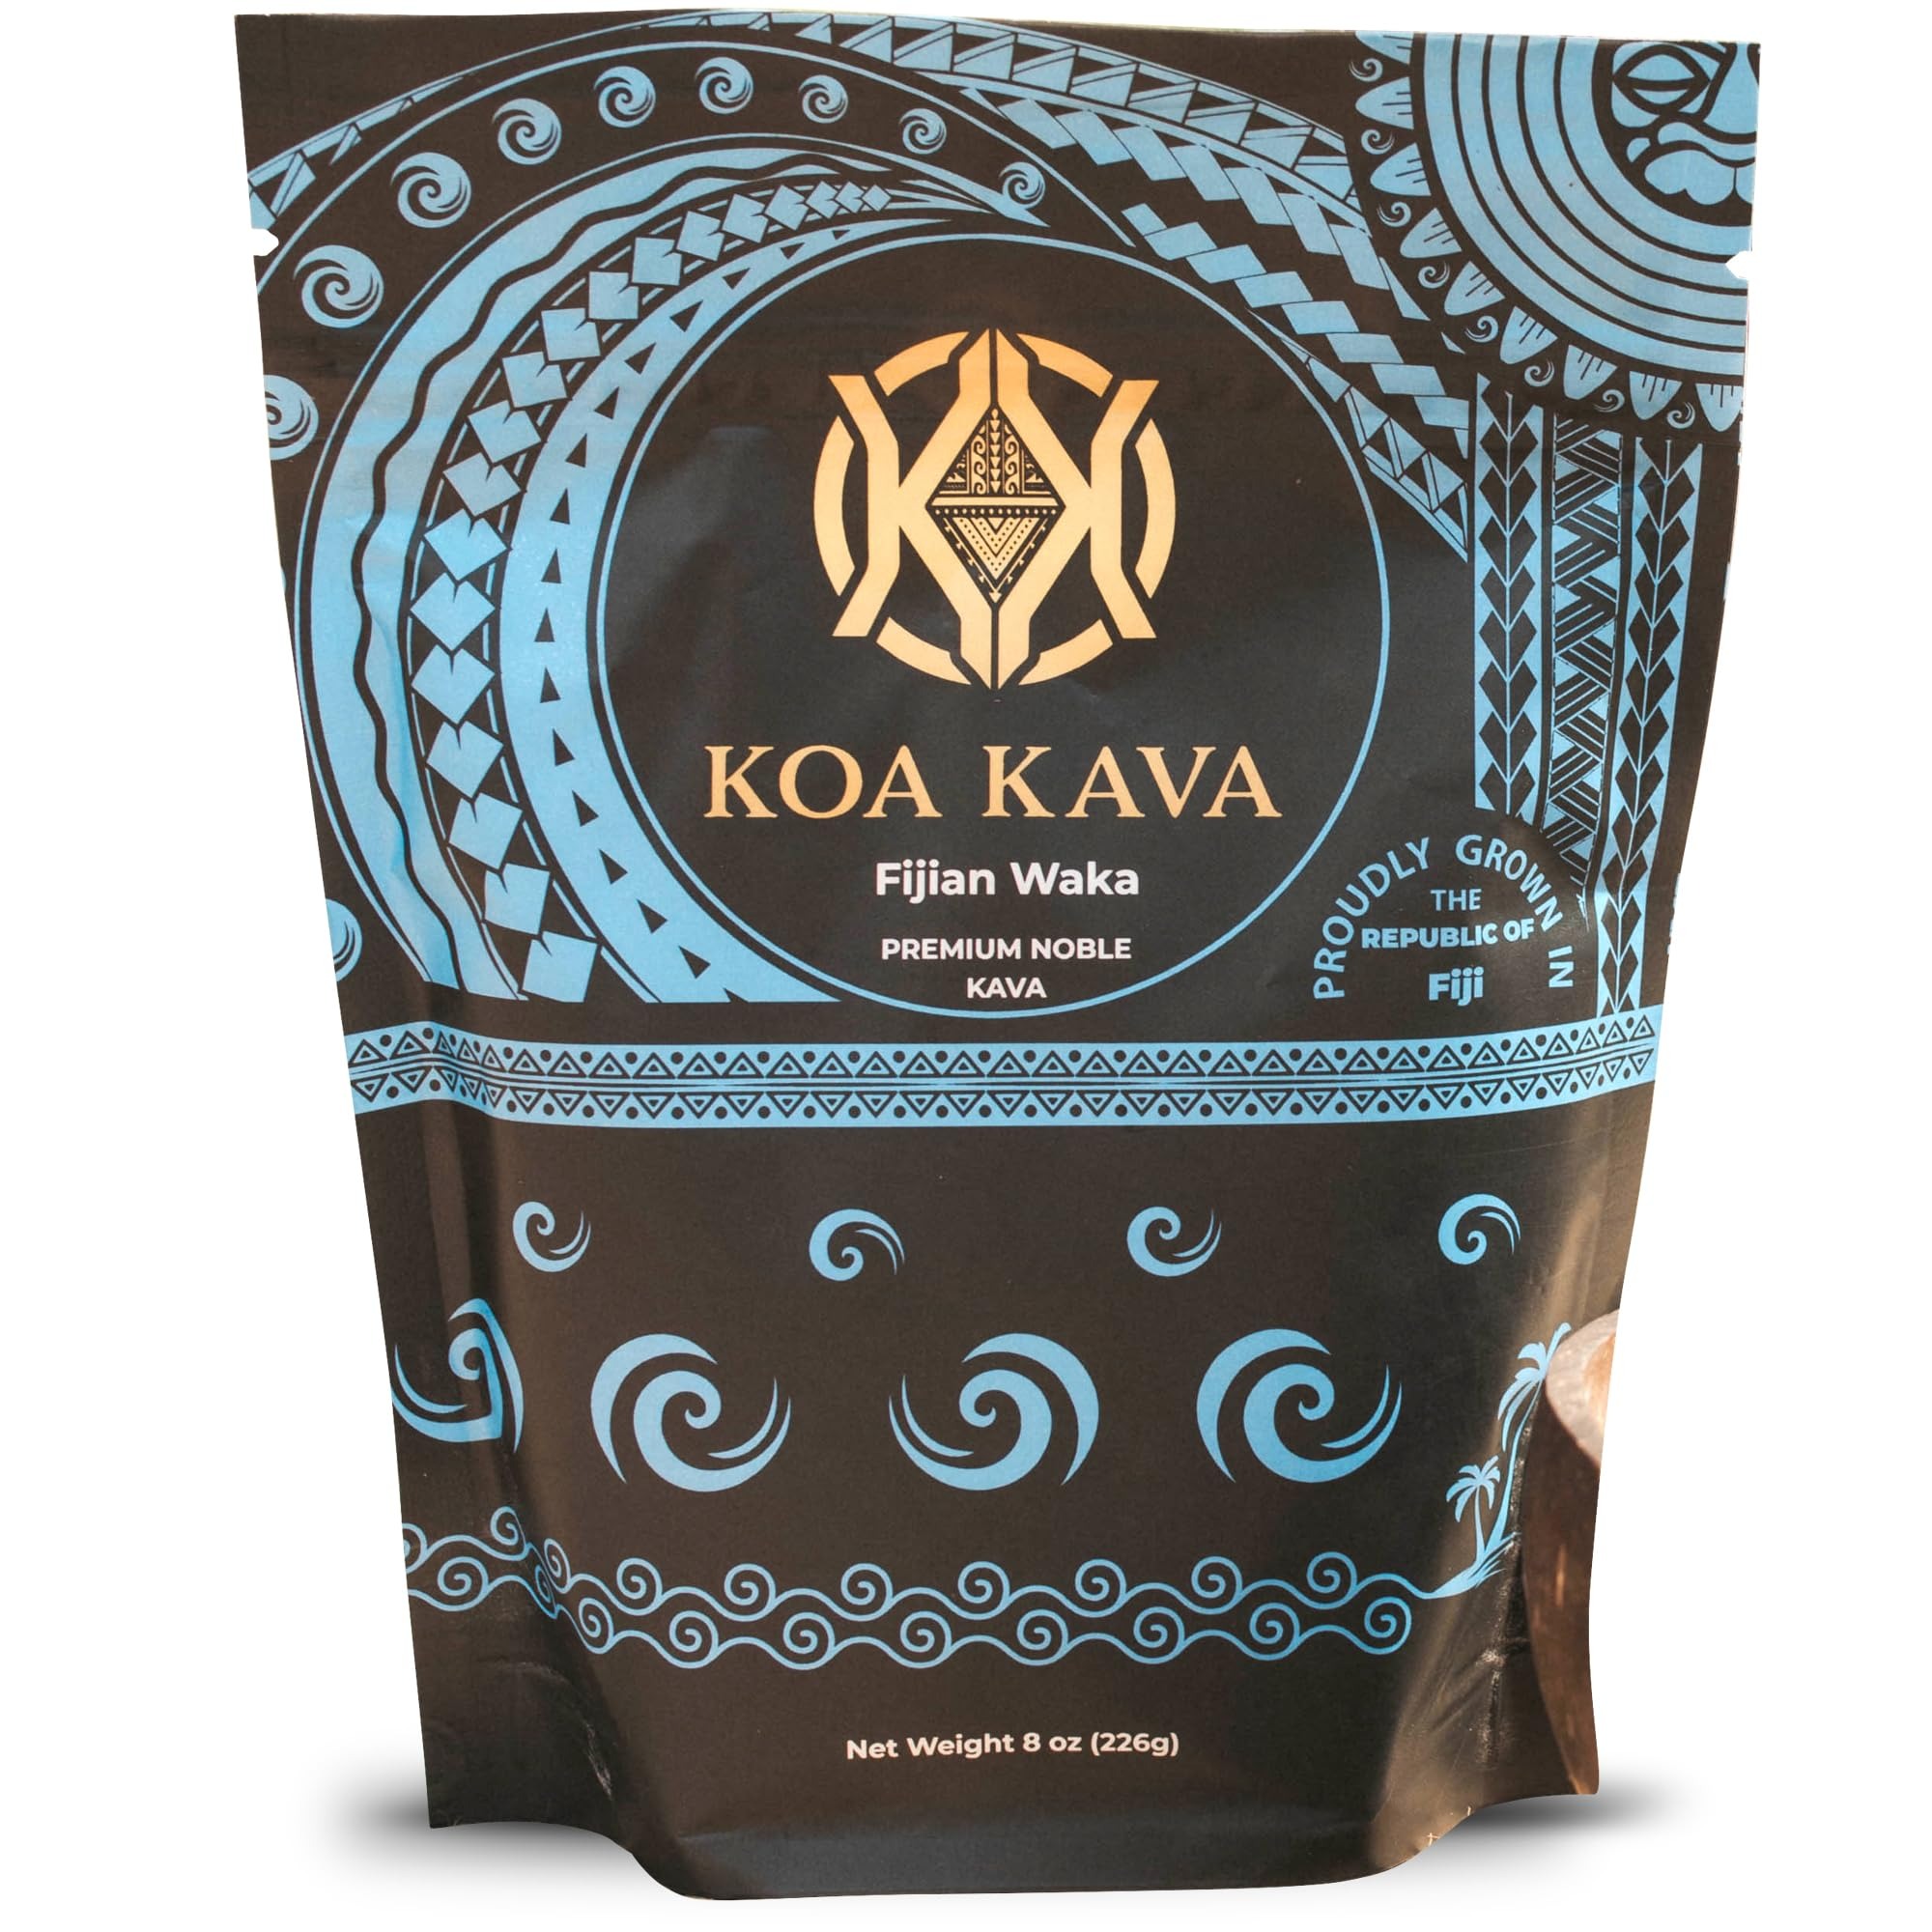
Item Name: Koa Kava Fiji Premium Noble Waka Tea - Made From Lateral Root in Savusavu, Fiji. 8 oz Powder
Bullet Point 1: Perfect for anytime of day! Our Traditinal Medium Grind Fiji Waka delivers a calming and mood-lifting effect in smaller doses, while larger servings bring a deeper physical relaxation.
Bullet Point 2: Bitter But Worth It: We'll be honest—Kava isn't known for its taste, but the calming effects are worth every sip. Embrace the bitterness for the tranquility it delivers.
Bullet Point 3: Straight from Fiji Farms: Our Kava is as fresh as the island breeze. We source it directly from Savusavu, Fiji.
Bullet Point 4: Find Your Peace: Stress and worries don't stand a chance with our Kava Kava Powder. It's like a peaceful oasis in a busy world.
Bullet Point 5: Chill Vibes: When life gets hectic, Kava drink is your ticket to relaxation. It's like a mini-vacation for your mind and body.
Bullet Point 6: Top Quality: We never compromise on quality. Our Fiji Kava root powder is the best of the best, and we're proud to bring it to you.
Value: 8.0
Unit: Ounce

Price: 33.99